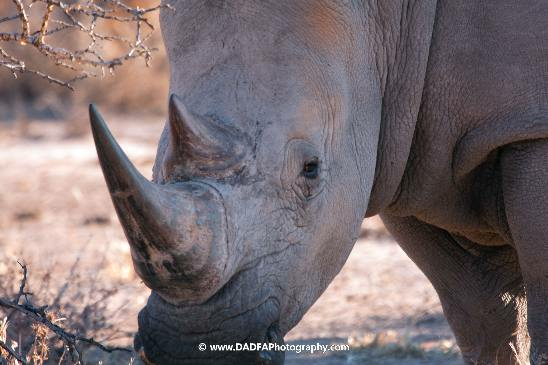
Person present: No